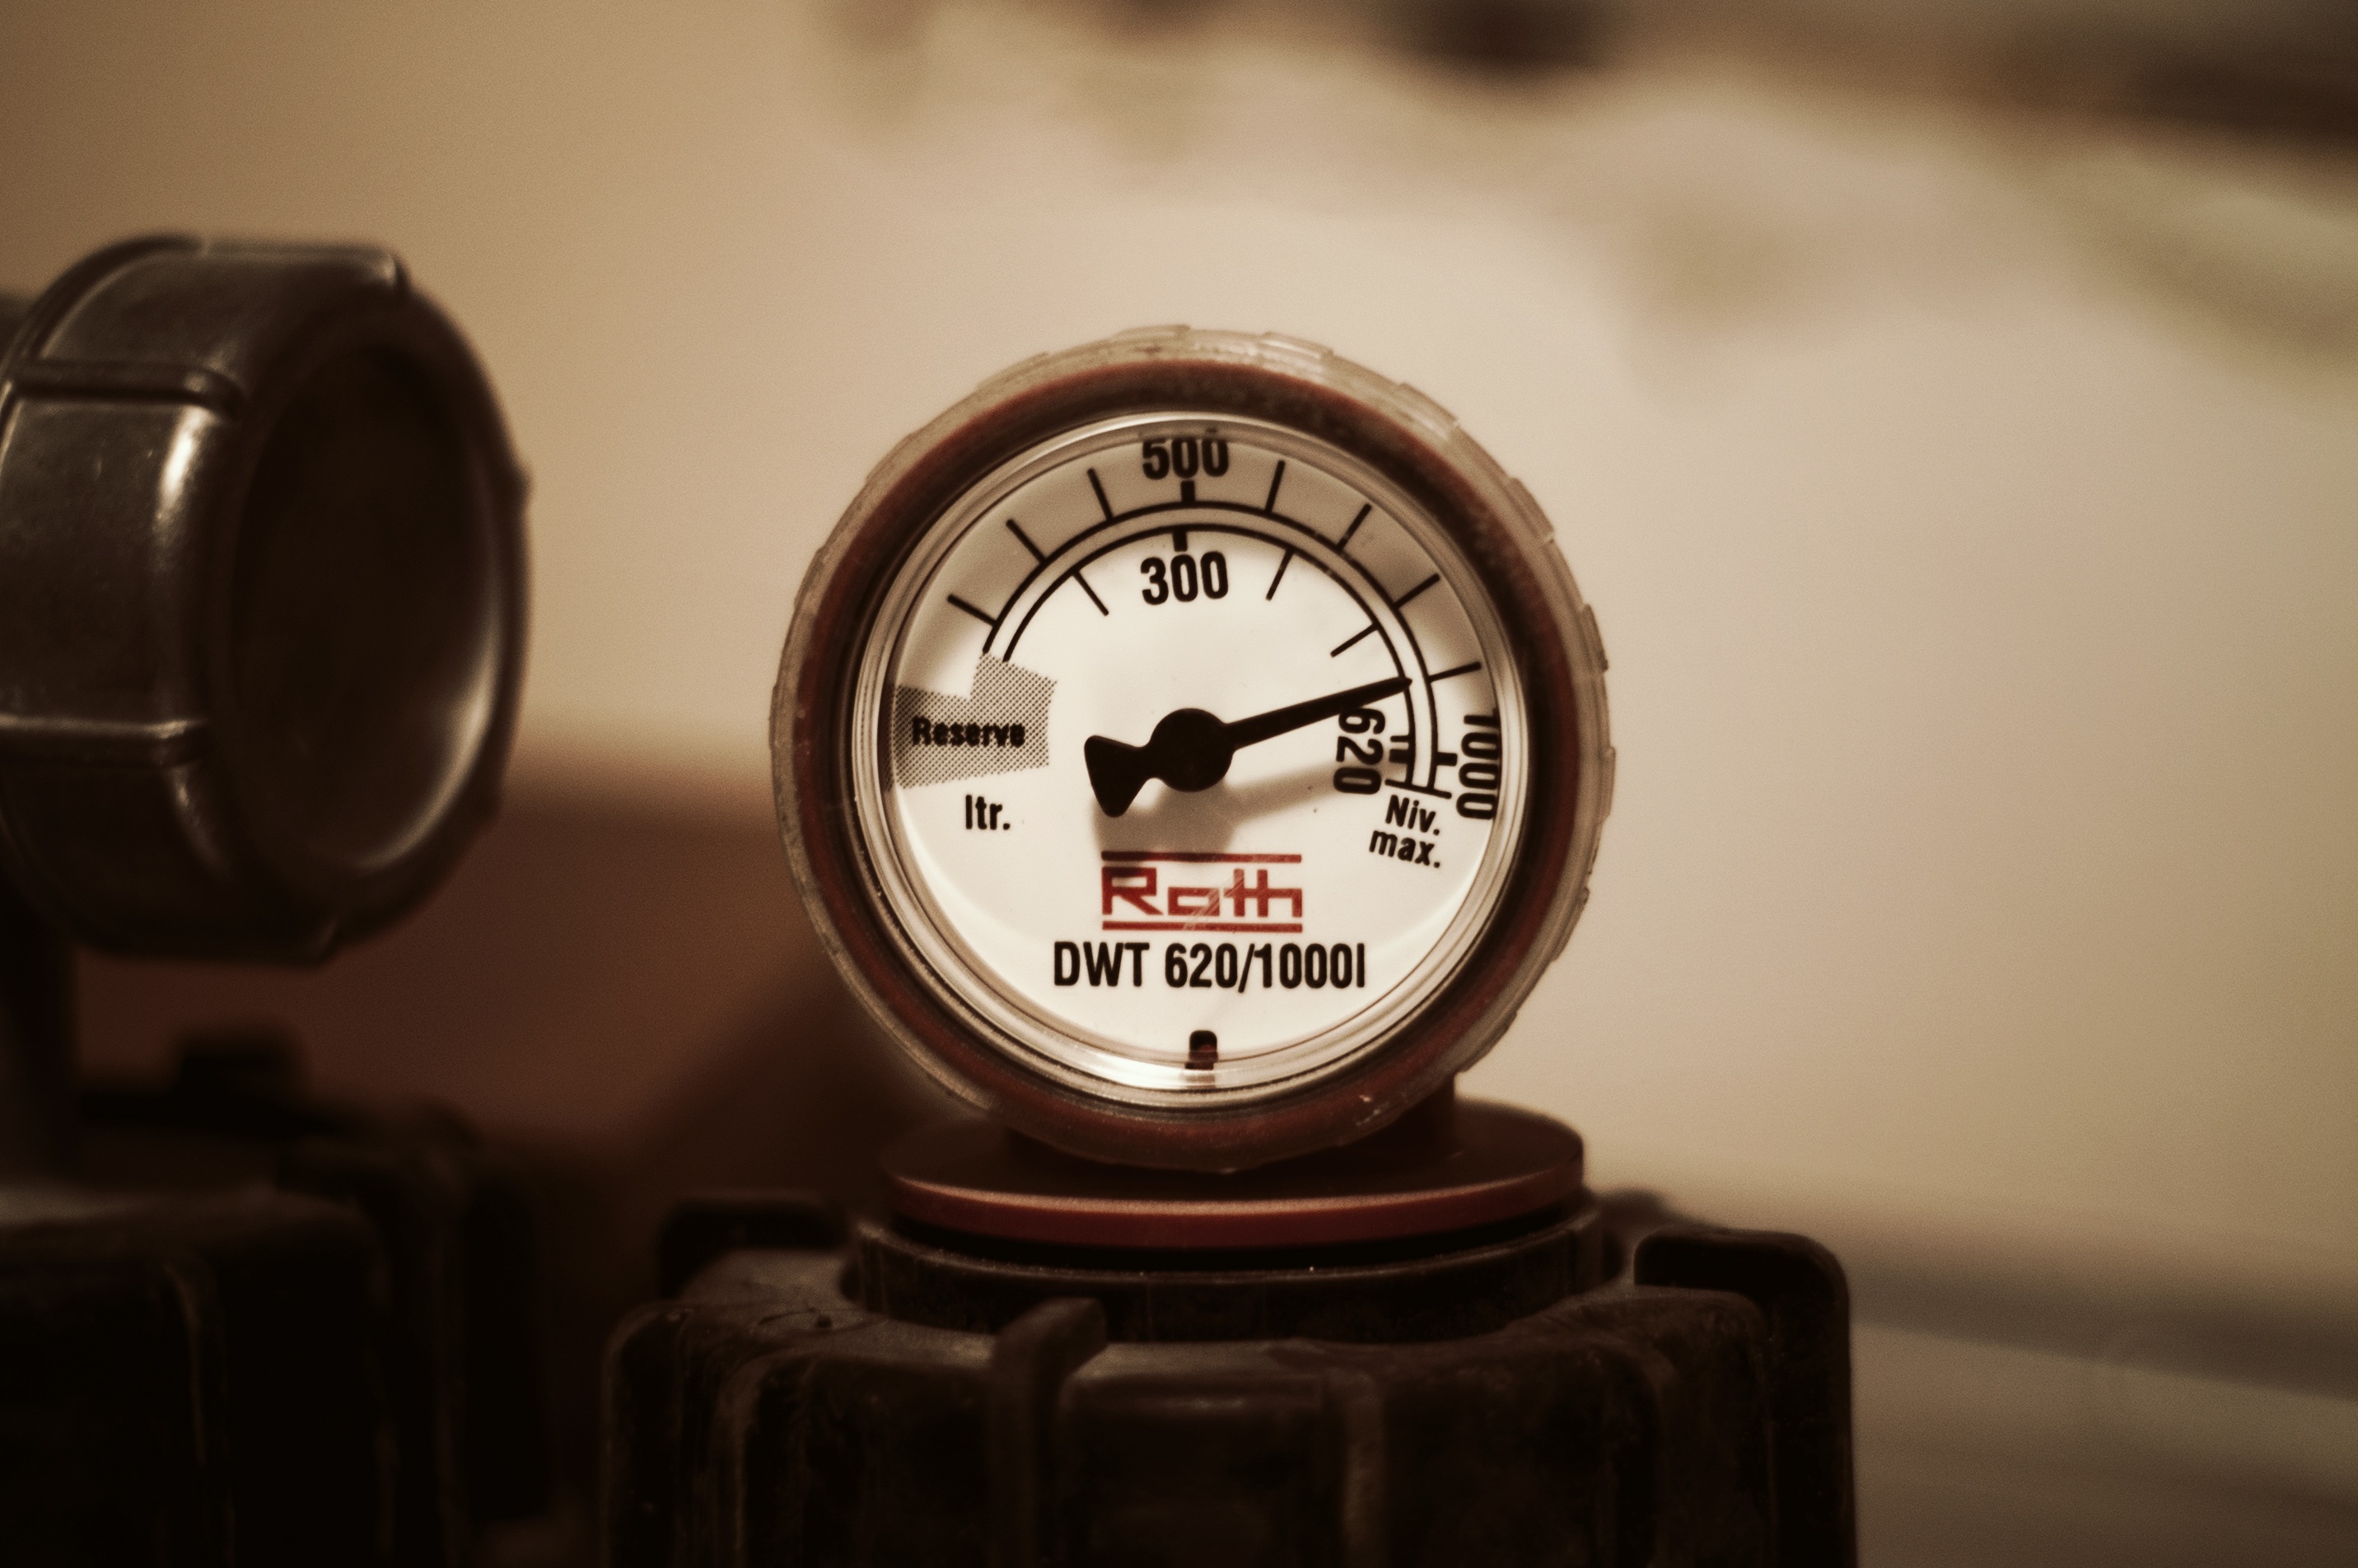
watch, hand, clock, equipment, meter, instrument, gauge, black, measurement, heating, thermometer, maintenance, temperature, valve, man made object